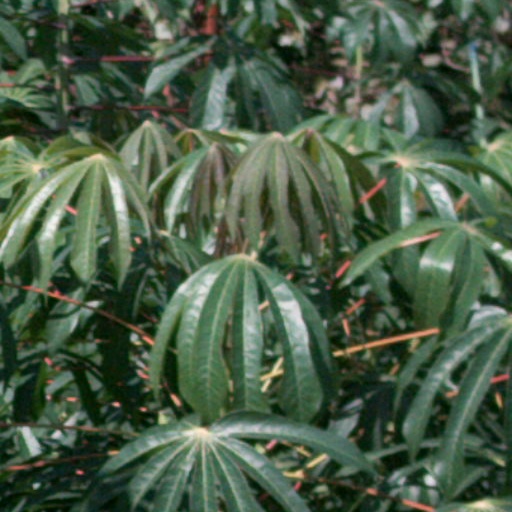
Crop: cassava